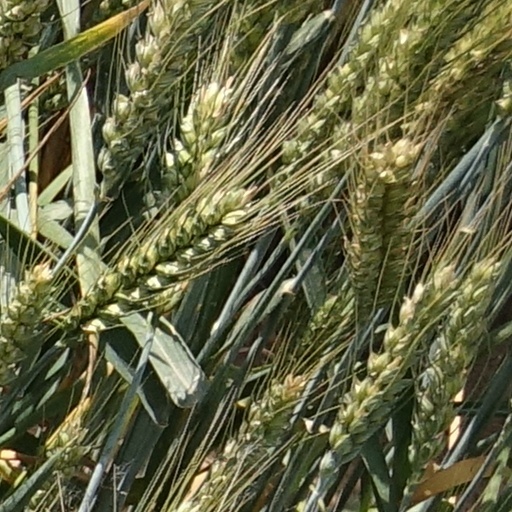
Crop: wheat